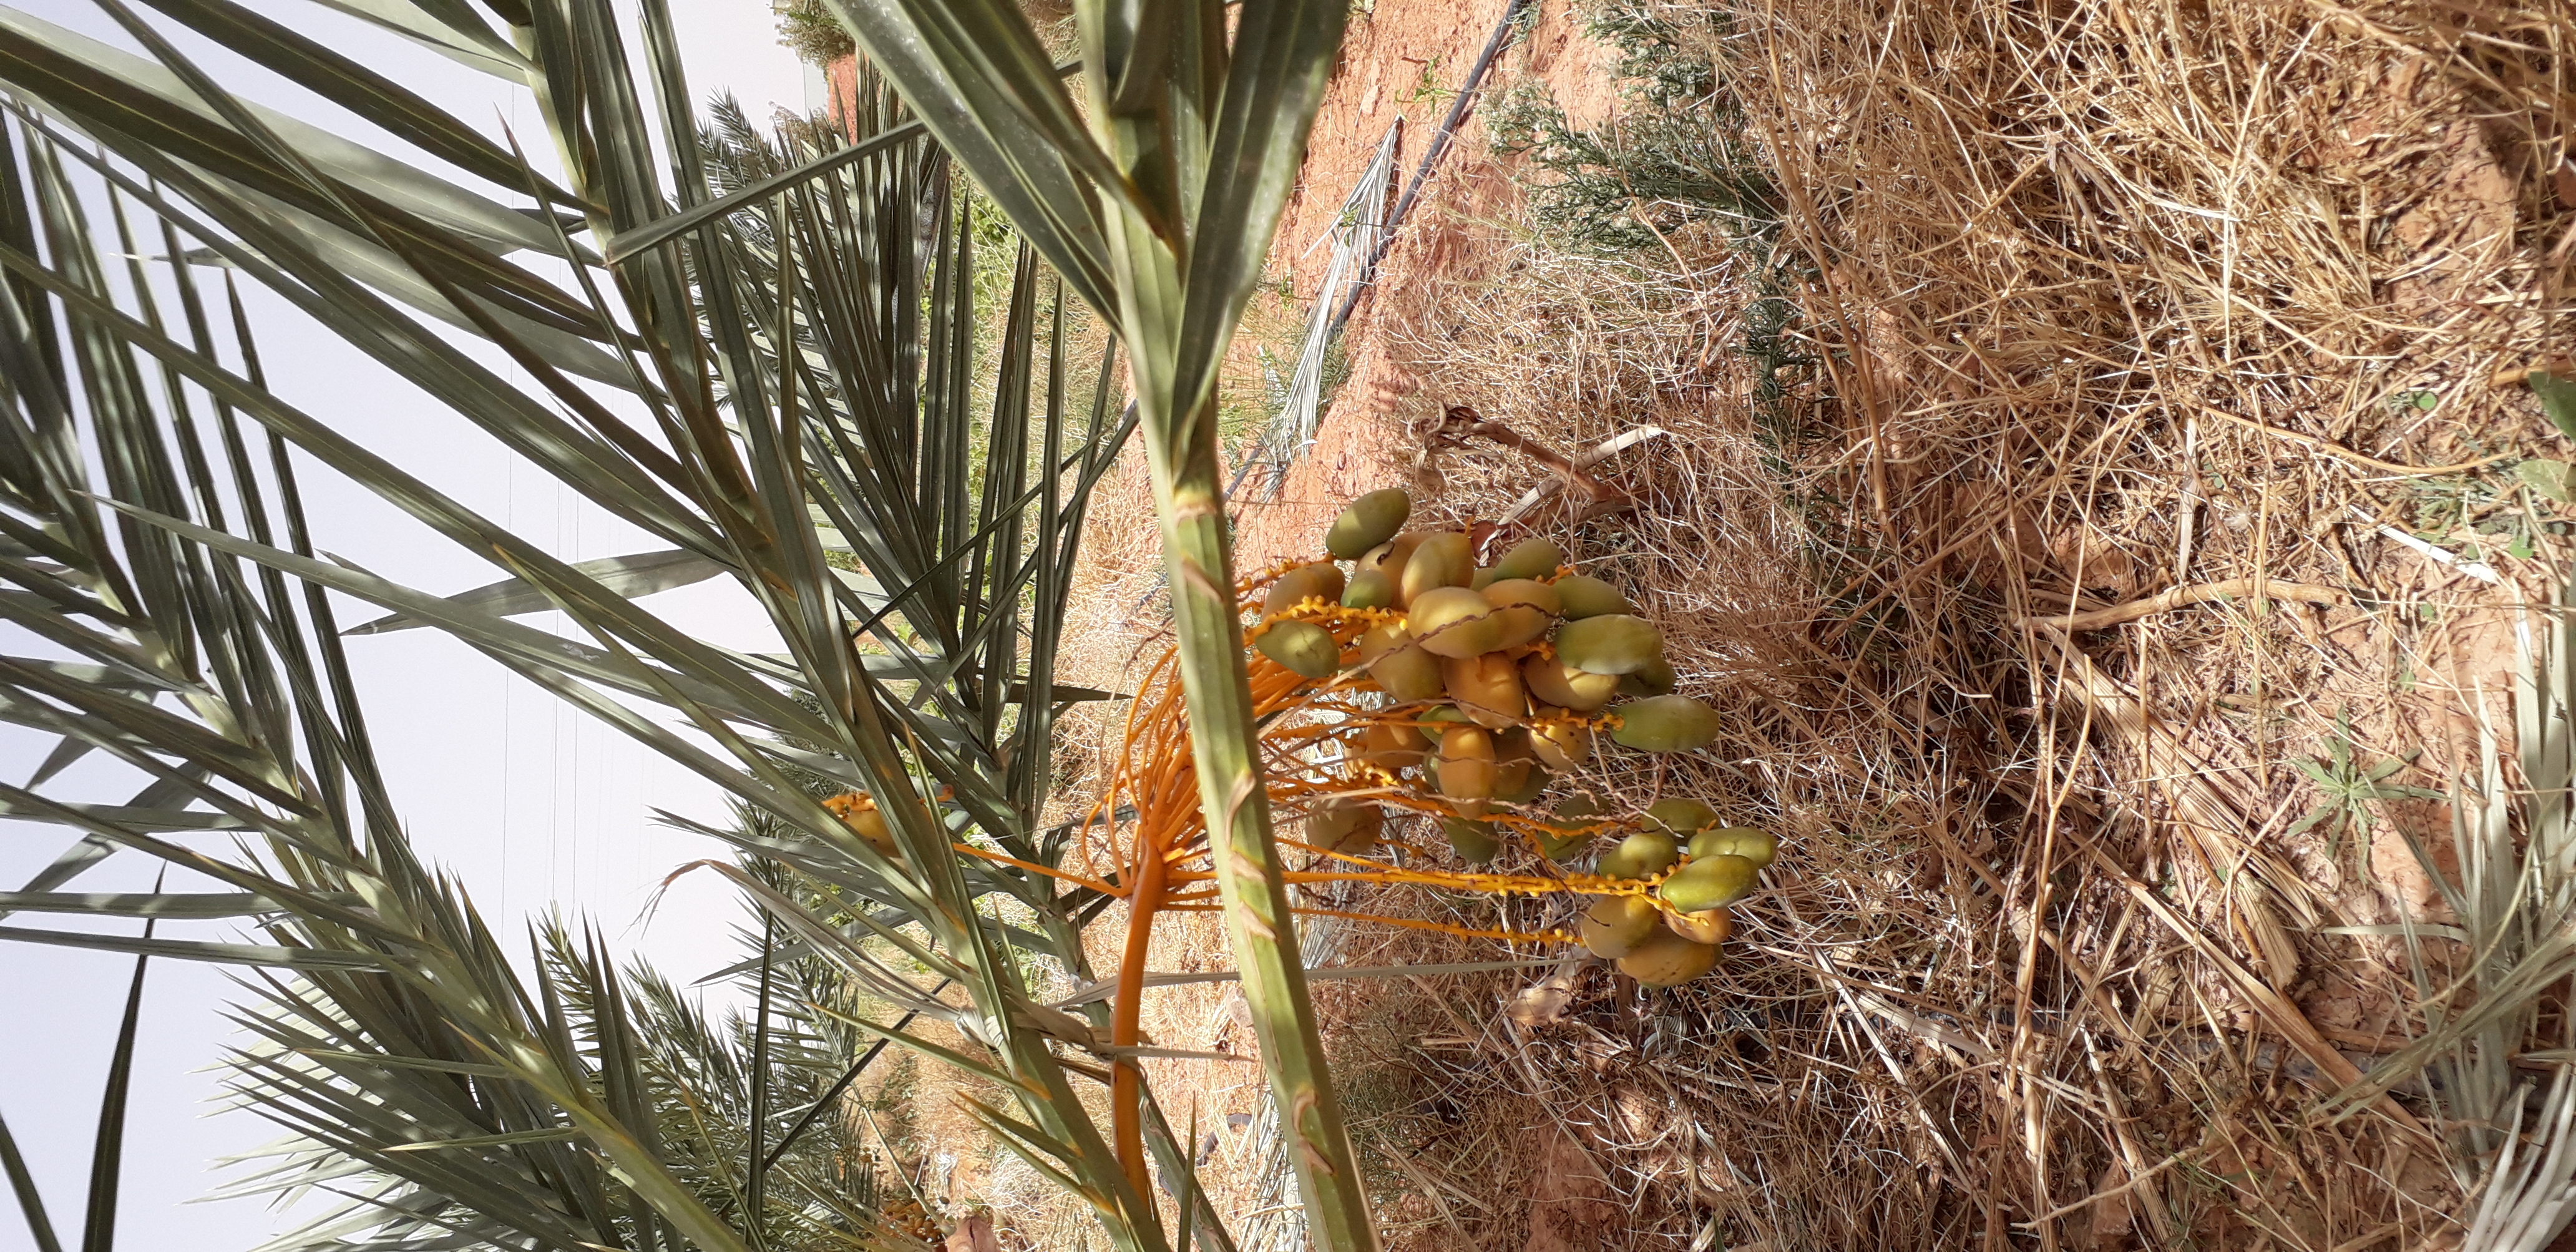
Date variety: Boumajhoul